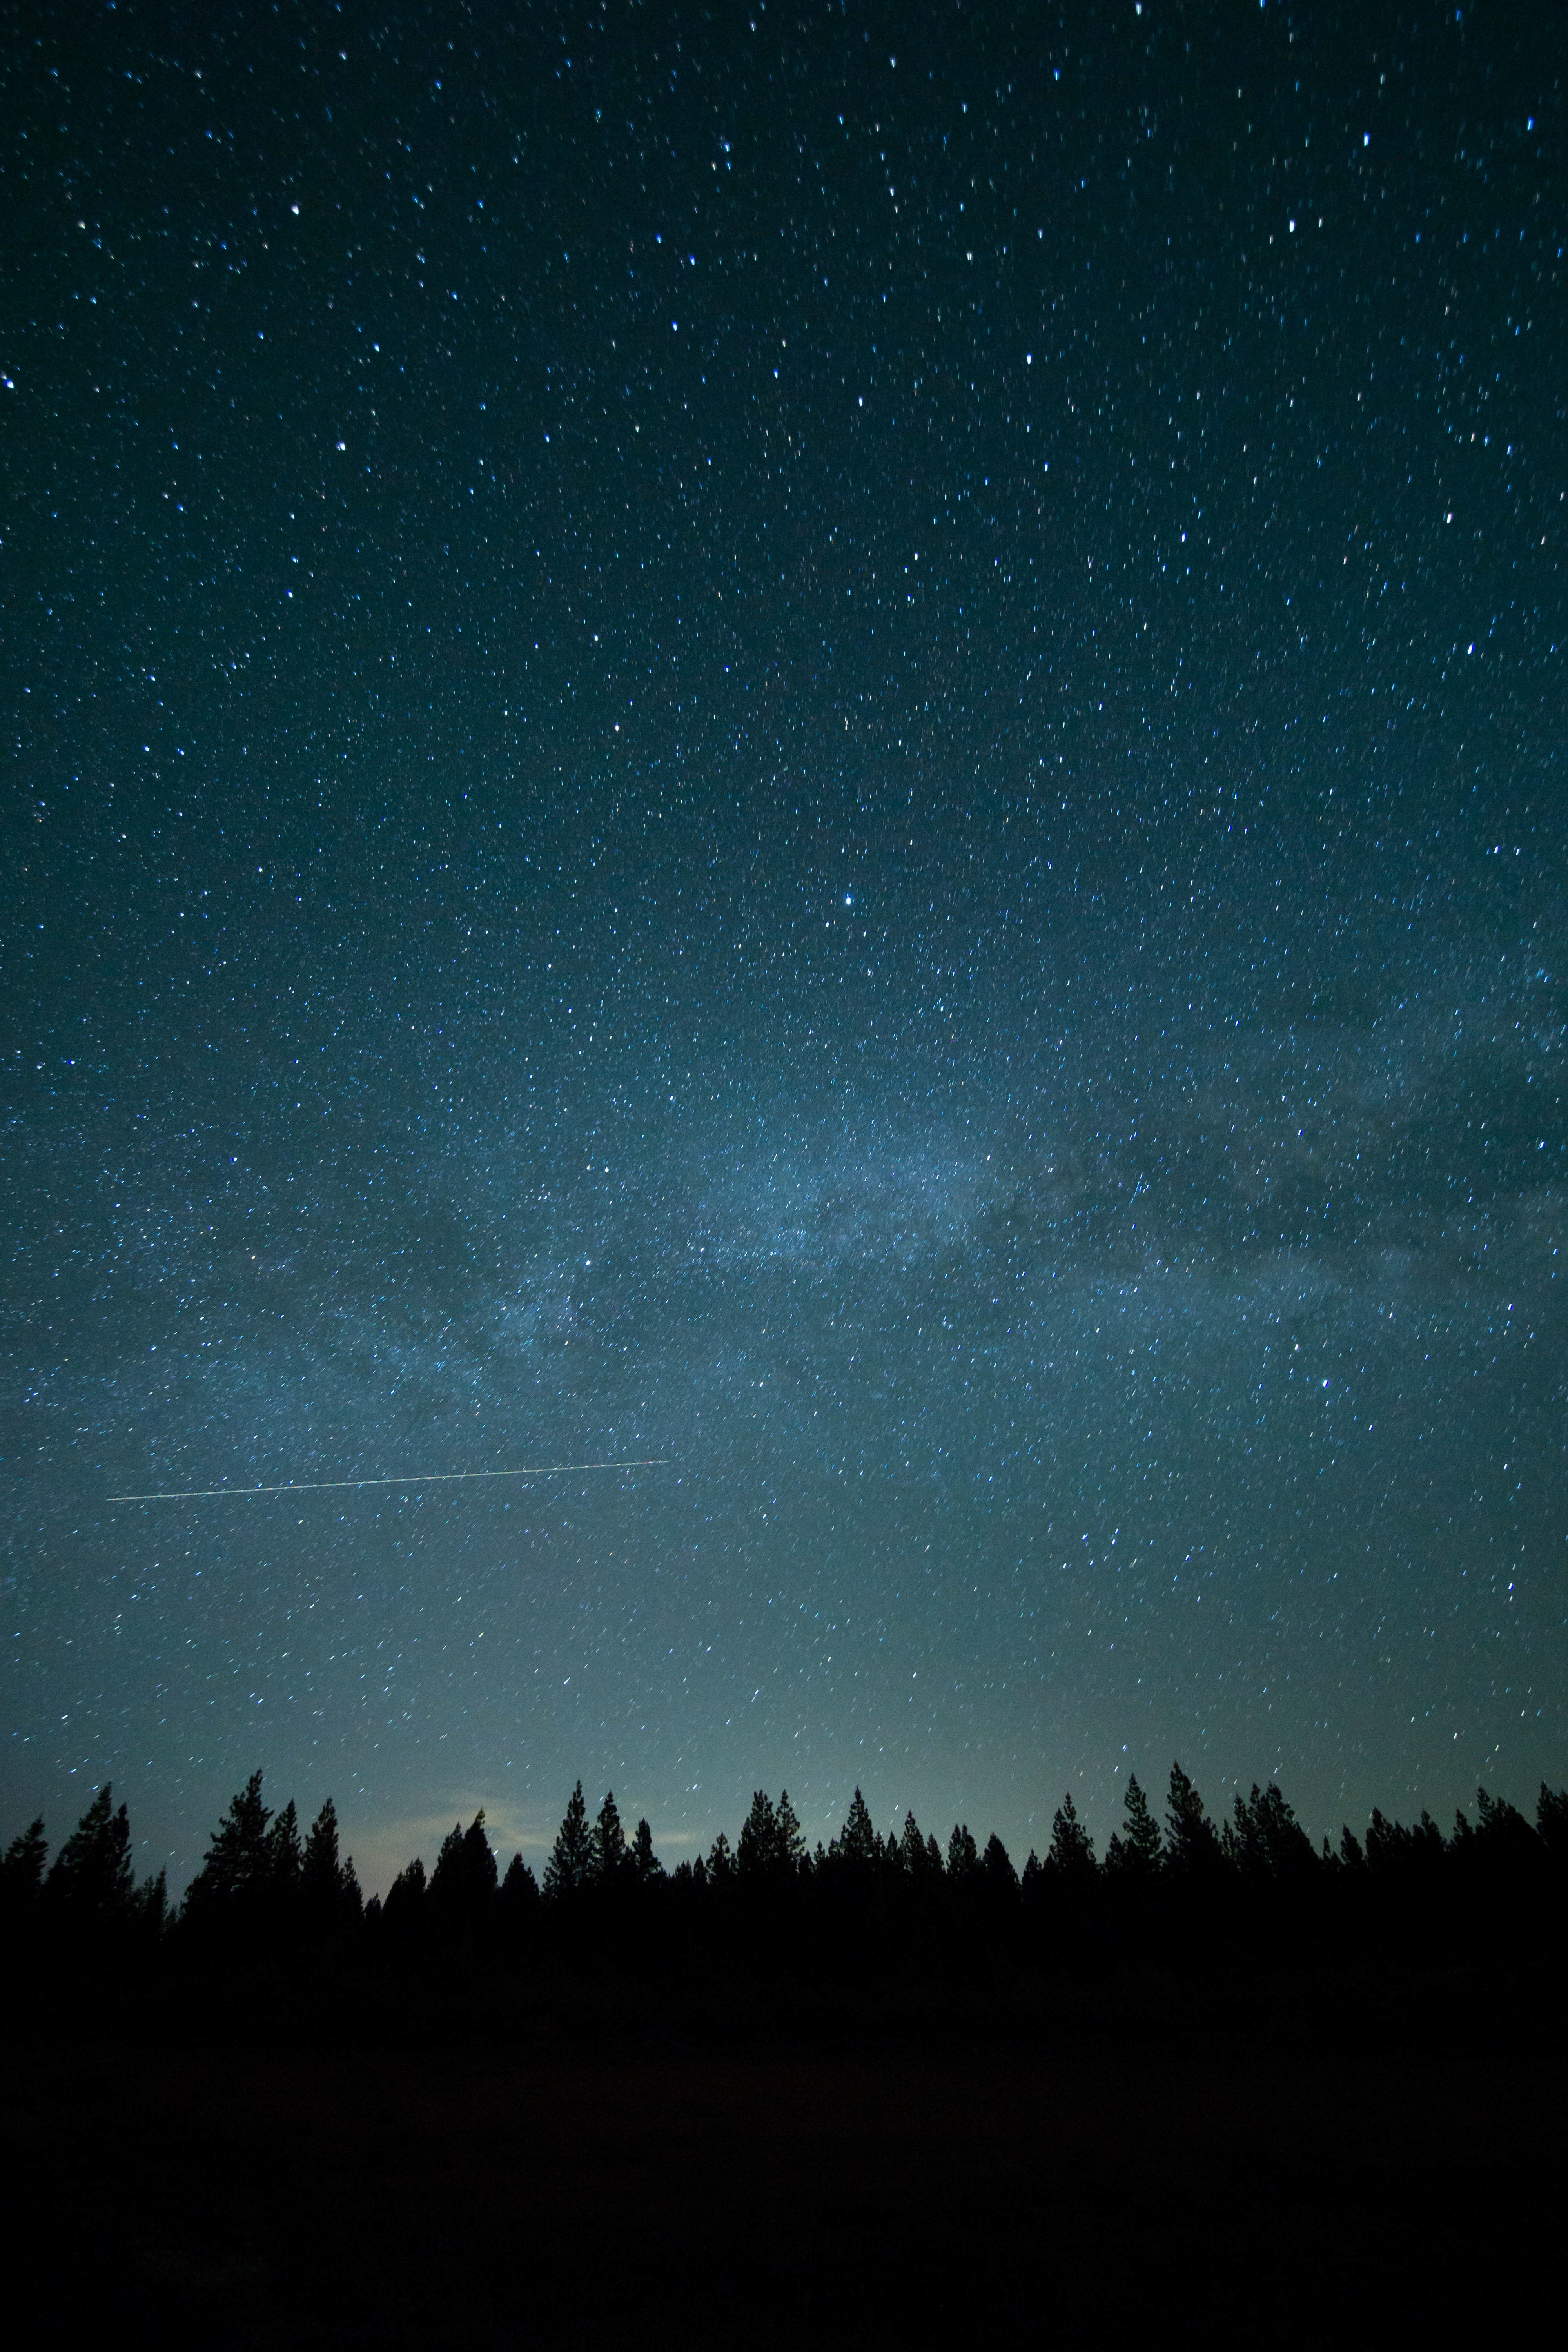
tree, silhouette, sky, night, star, milky way, atmosphere, shooting star, darkness, galaxy, moonlight, astronomy, midnight, astronomical object, spiral galaxy